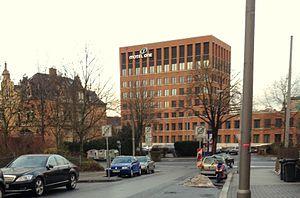
Motel One est une chaîne d'hôtellerie low cost allemande, fondée en 2000 à Munich. En 2016, elle dispose de 39 hôtels et 8 500 chambres, presque exclusivement en Allemagne, mais aussi à Salzbourg et Vienne en Autriche.